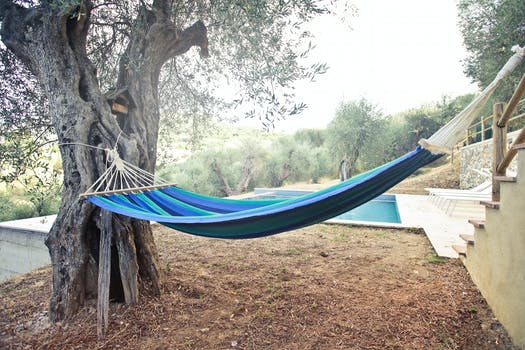
Label: No Watermark